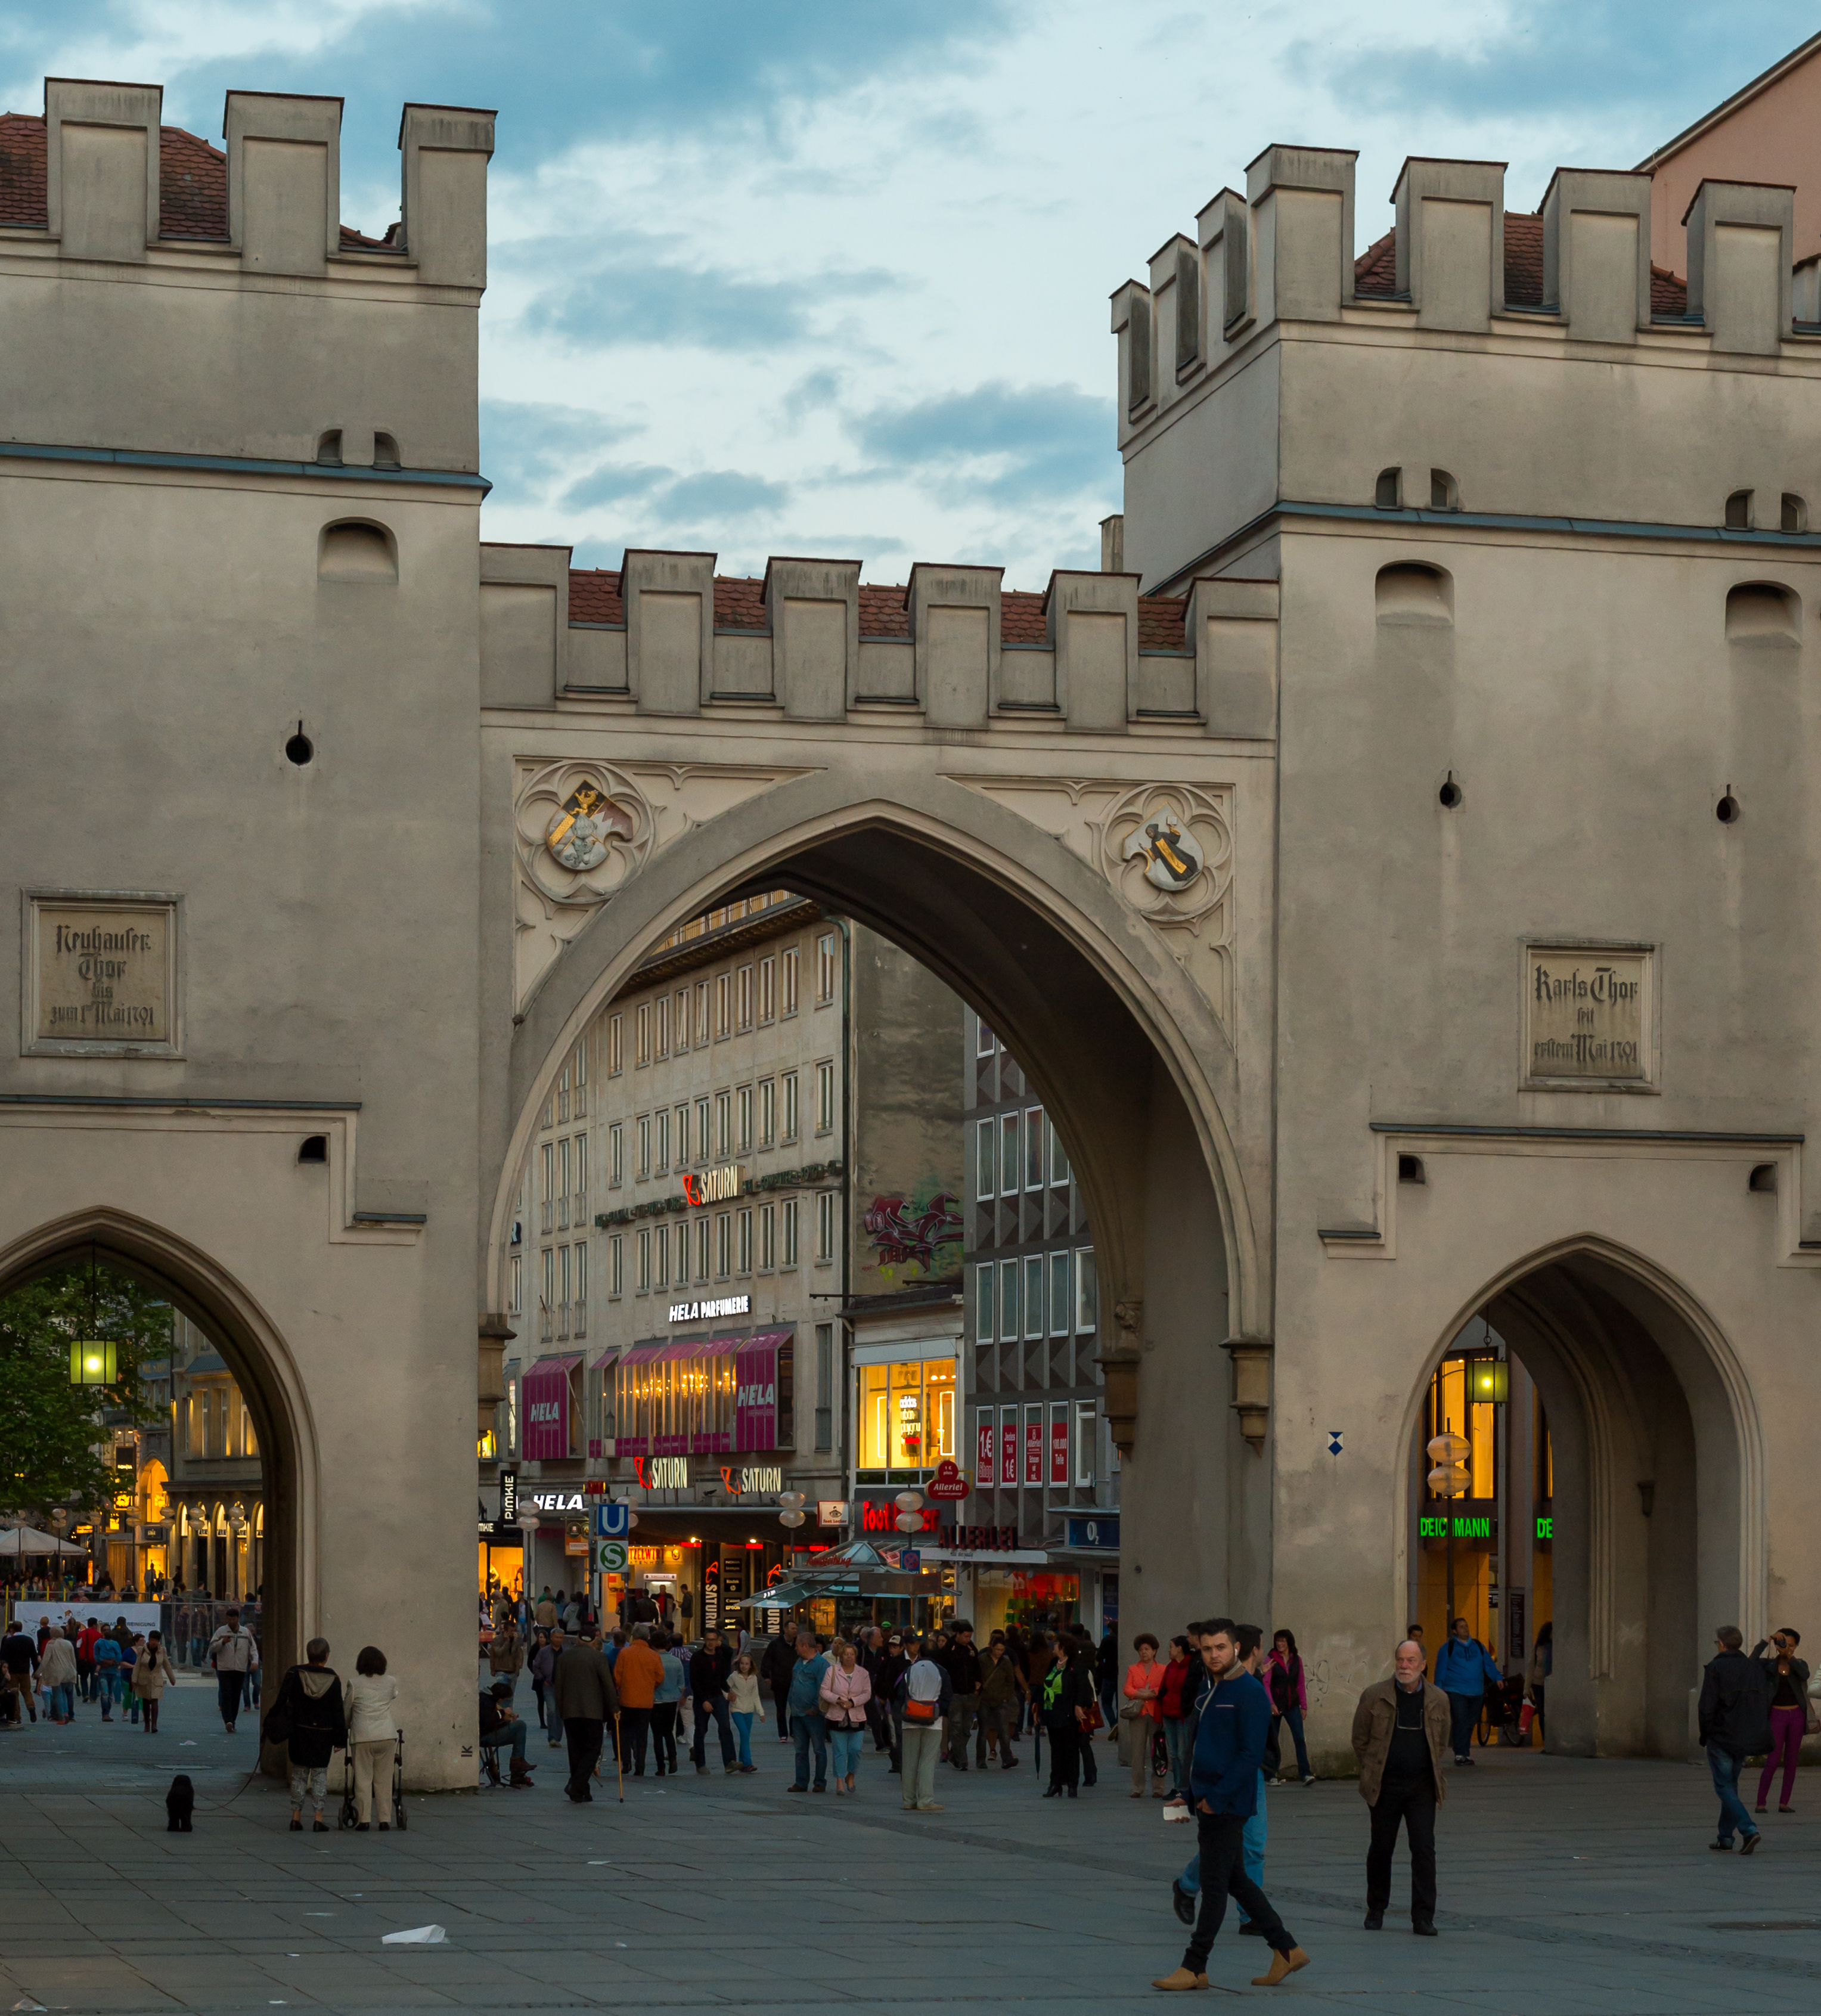
architecture, building, city, travel, arch, plaza, landmark, nikon, tourism, germany, deutschland, town square, monaco, arcade, munich, germania, muenchen, nikond4, d4, human settlement